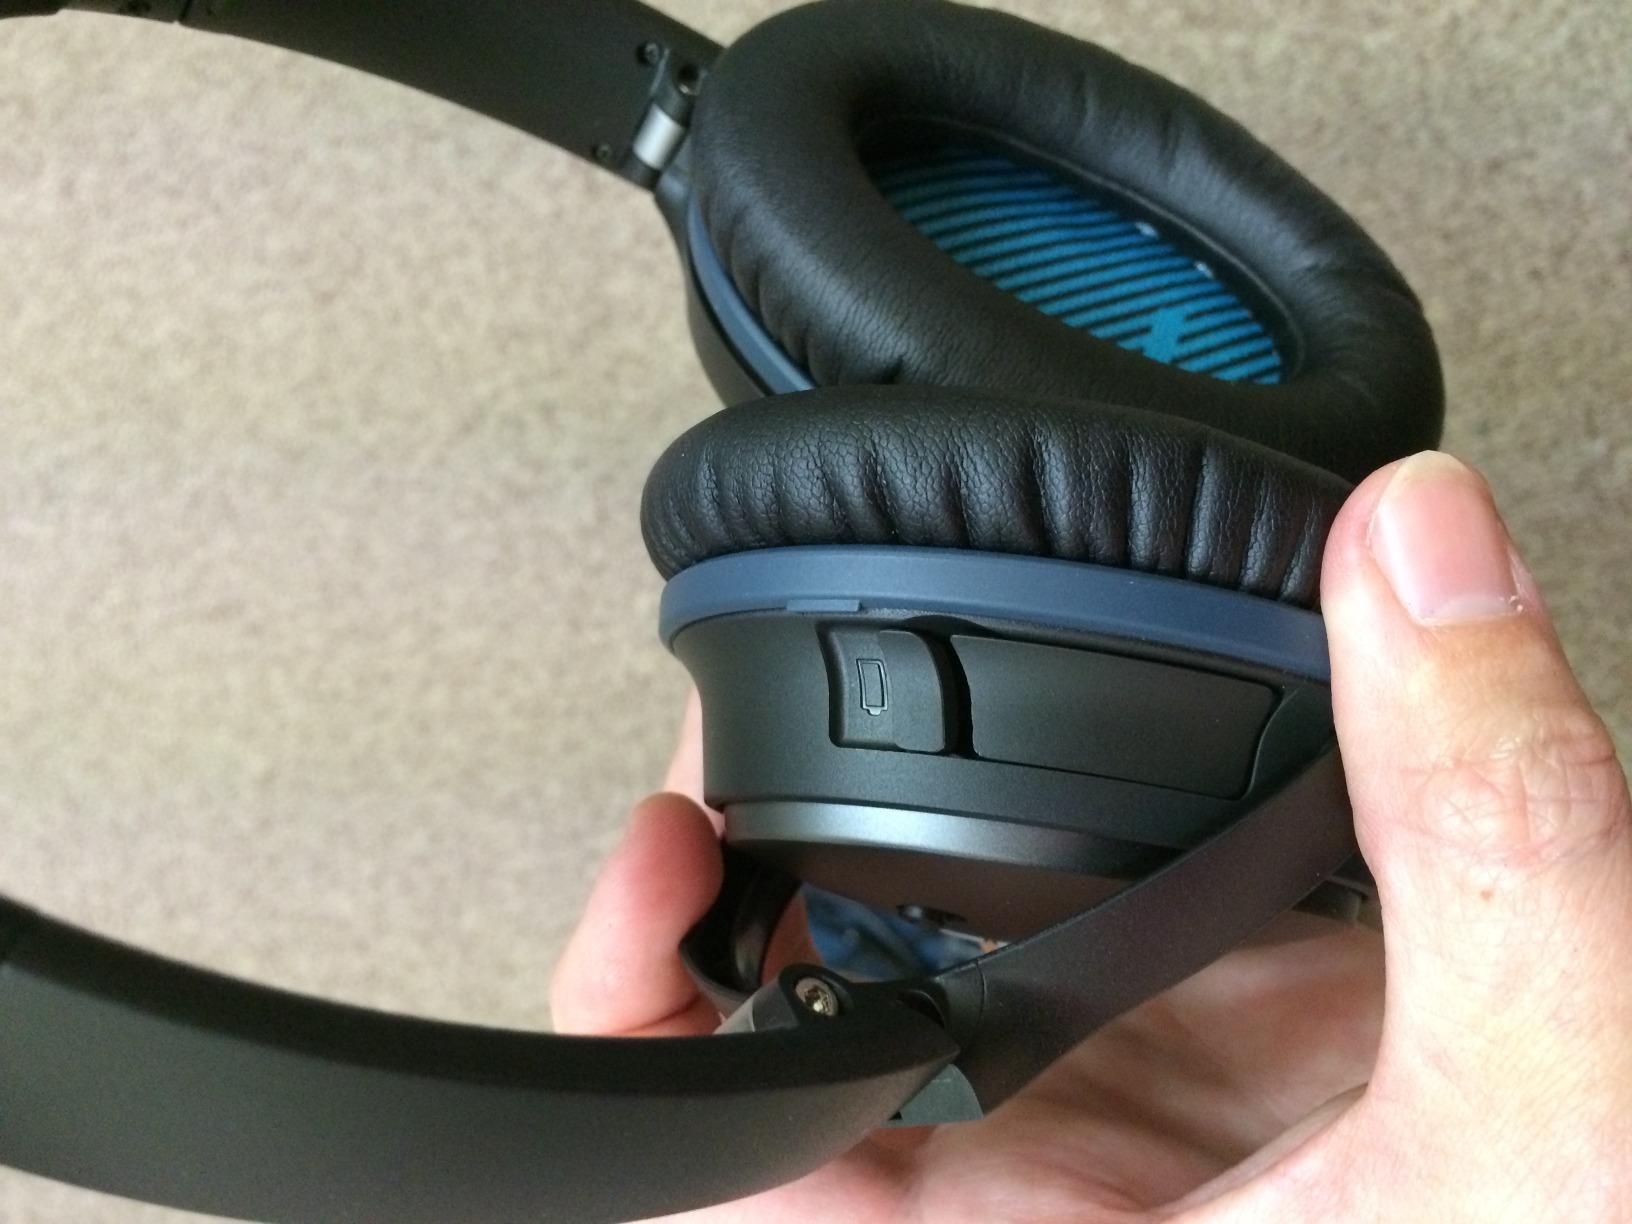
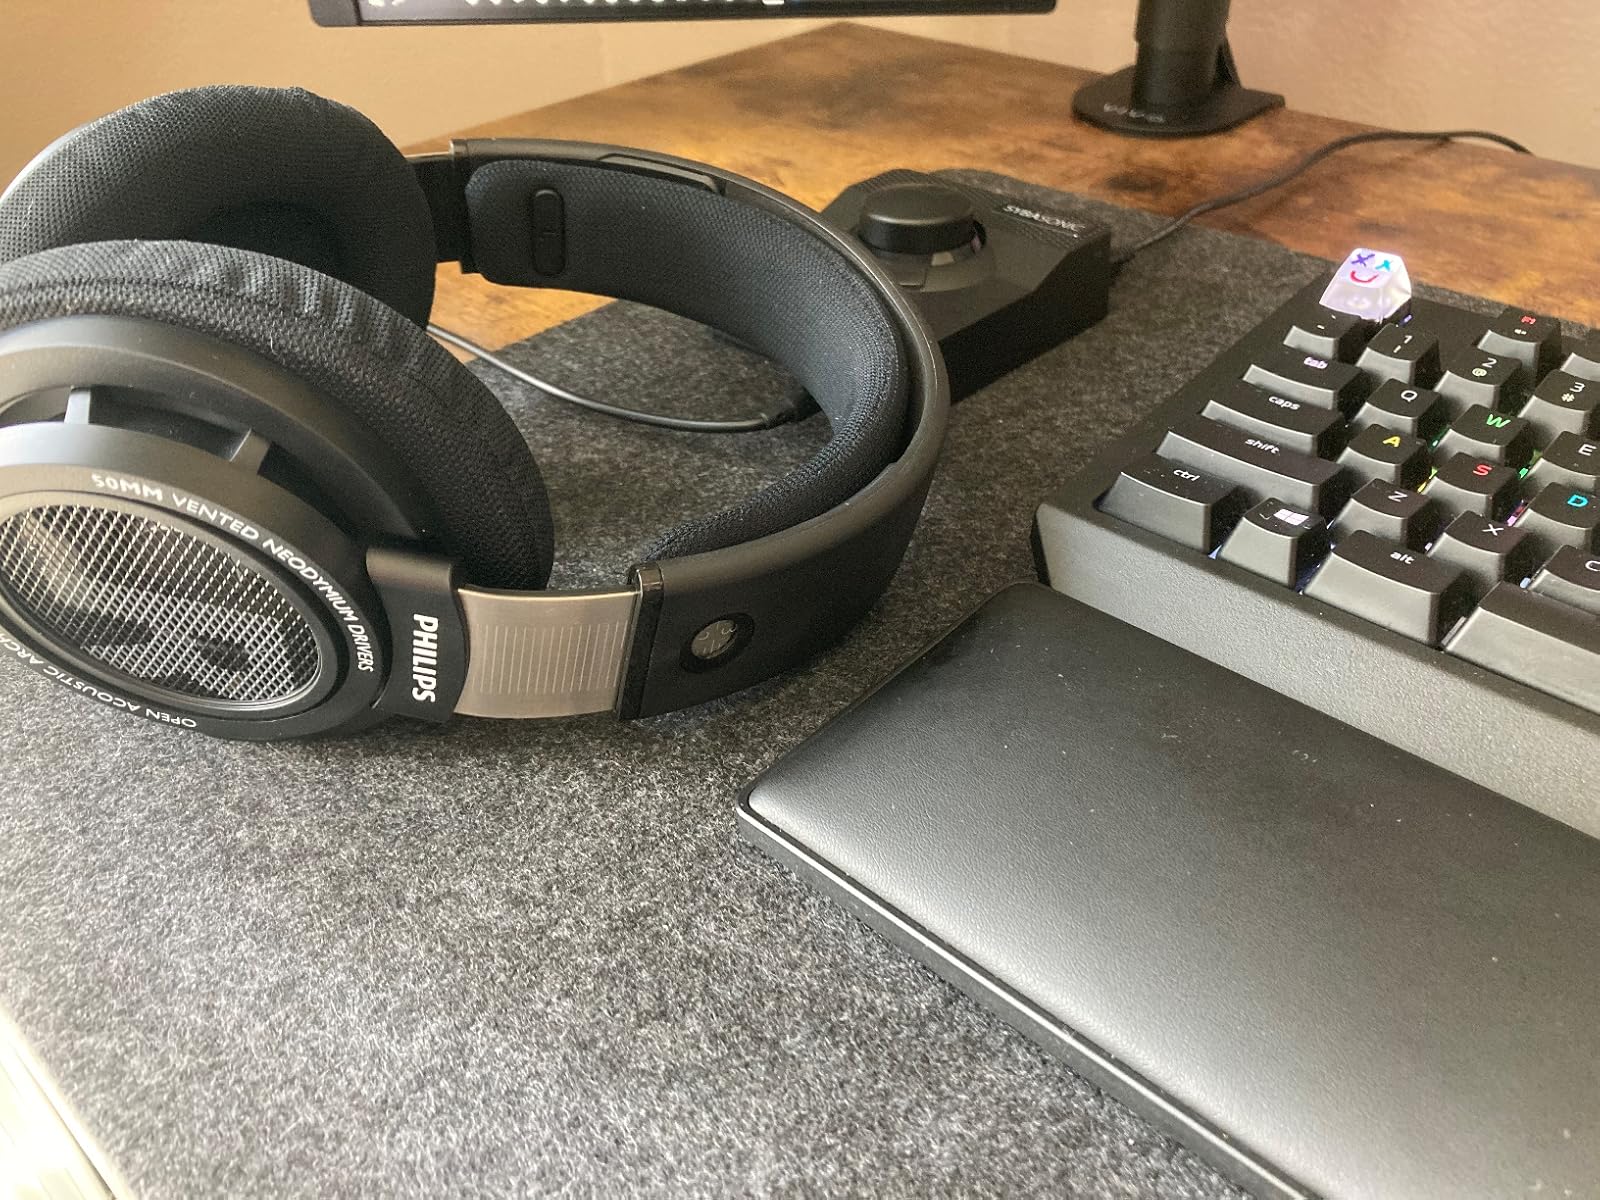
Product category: headphones
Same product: no